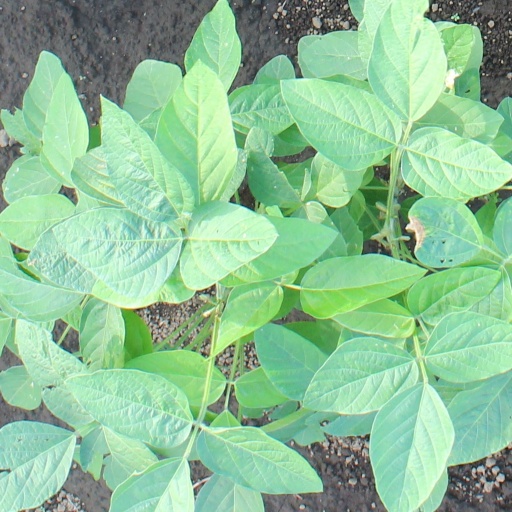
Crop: soybean